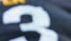
Number: 3